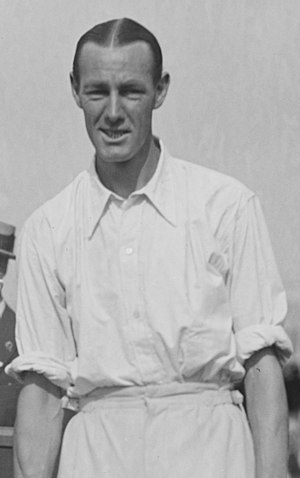
Australian Open-mesterskabet i herresingle / Vindere og finalister
James Anderson sikrede sig tre titler i Australasian Championship.
James Anderson
Australian Open-mesterskabet i herresingle er en tennisturnering, der afholdes én gang årligt som en del af Australian Open. Turneringen er siden 1988 blevet afviklet i Melbourne Park i Melbourne, Australien, hvor kampene spilles på hardcourt-baner af typen Plexicushion. Australian Open spilles over to uger fra midten af januar og er den første af de fire grand slam-turneringer i kalenderåret.